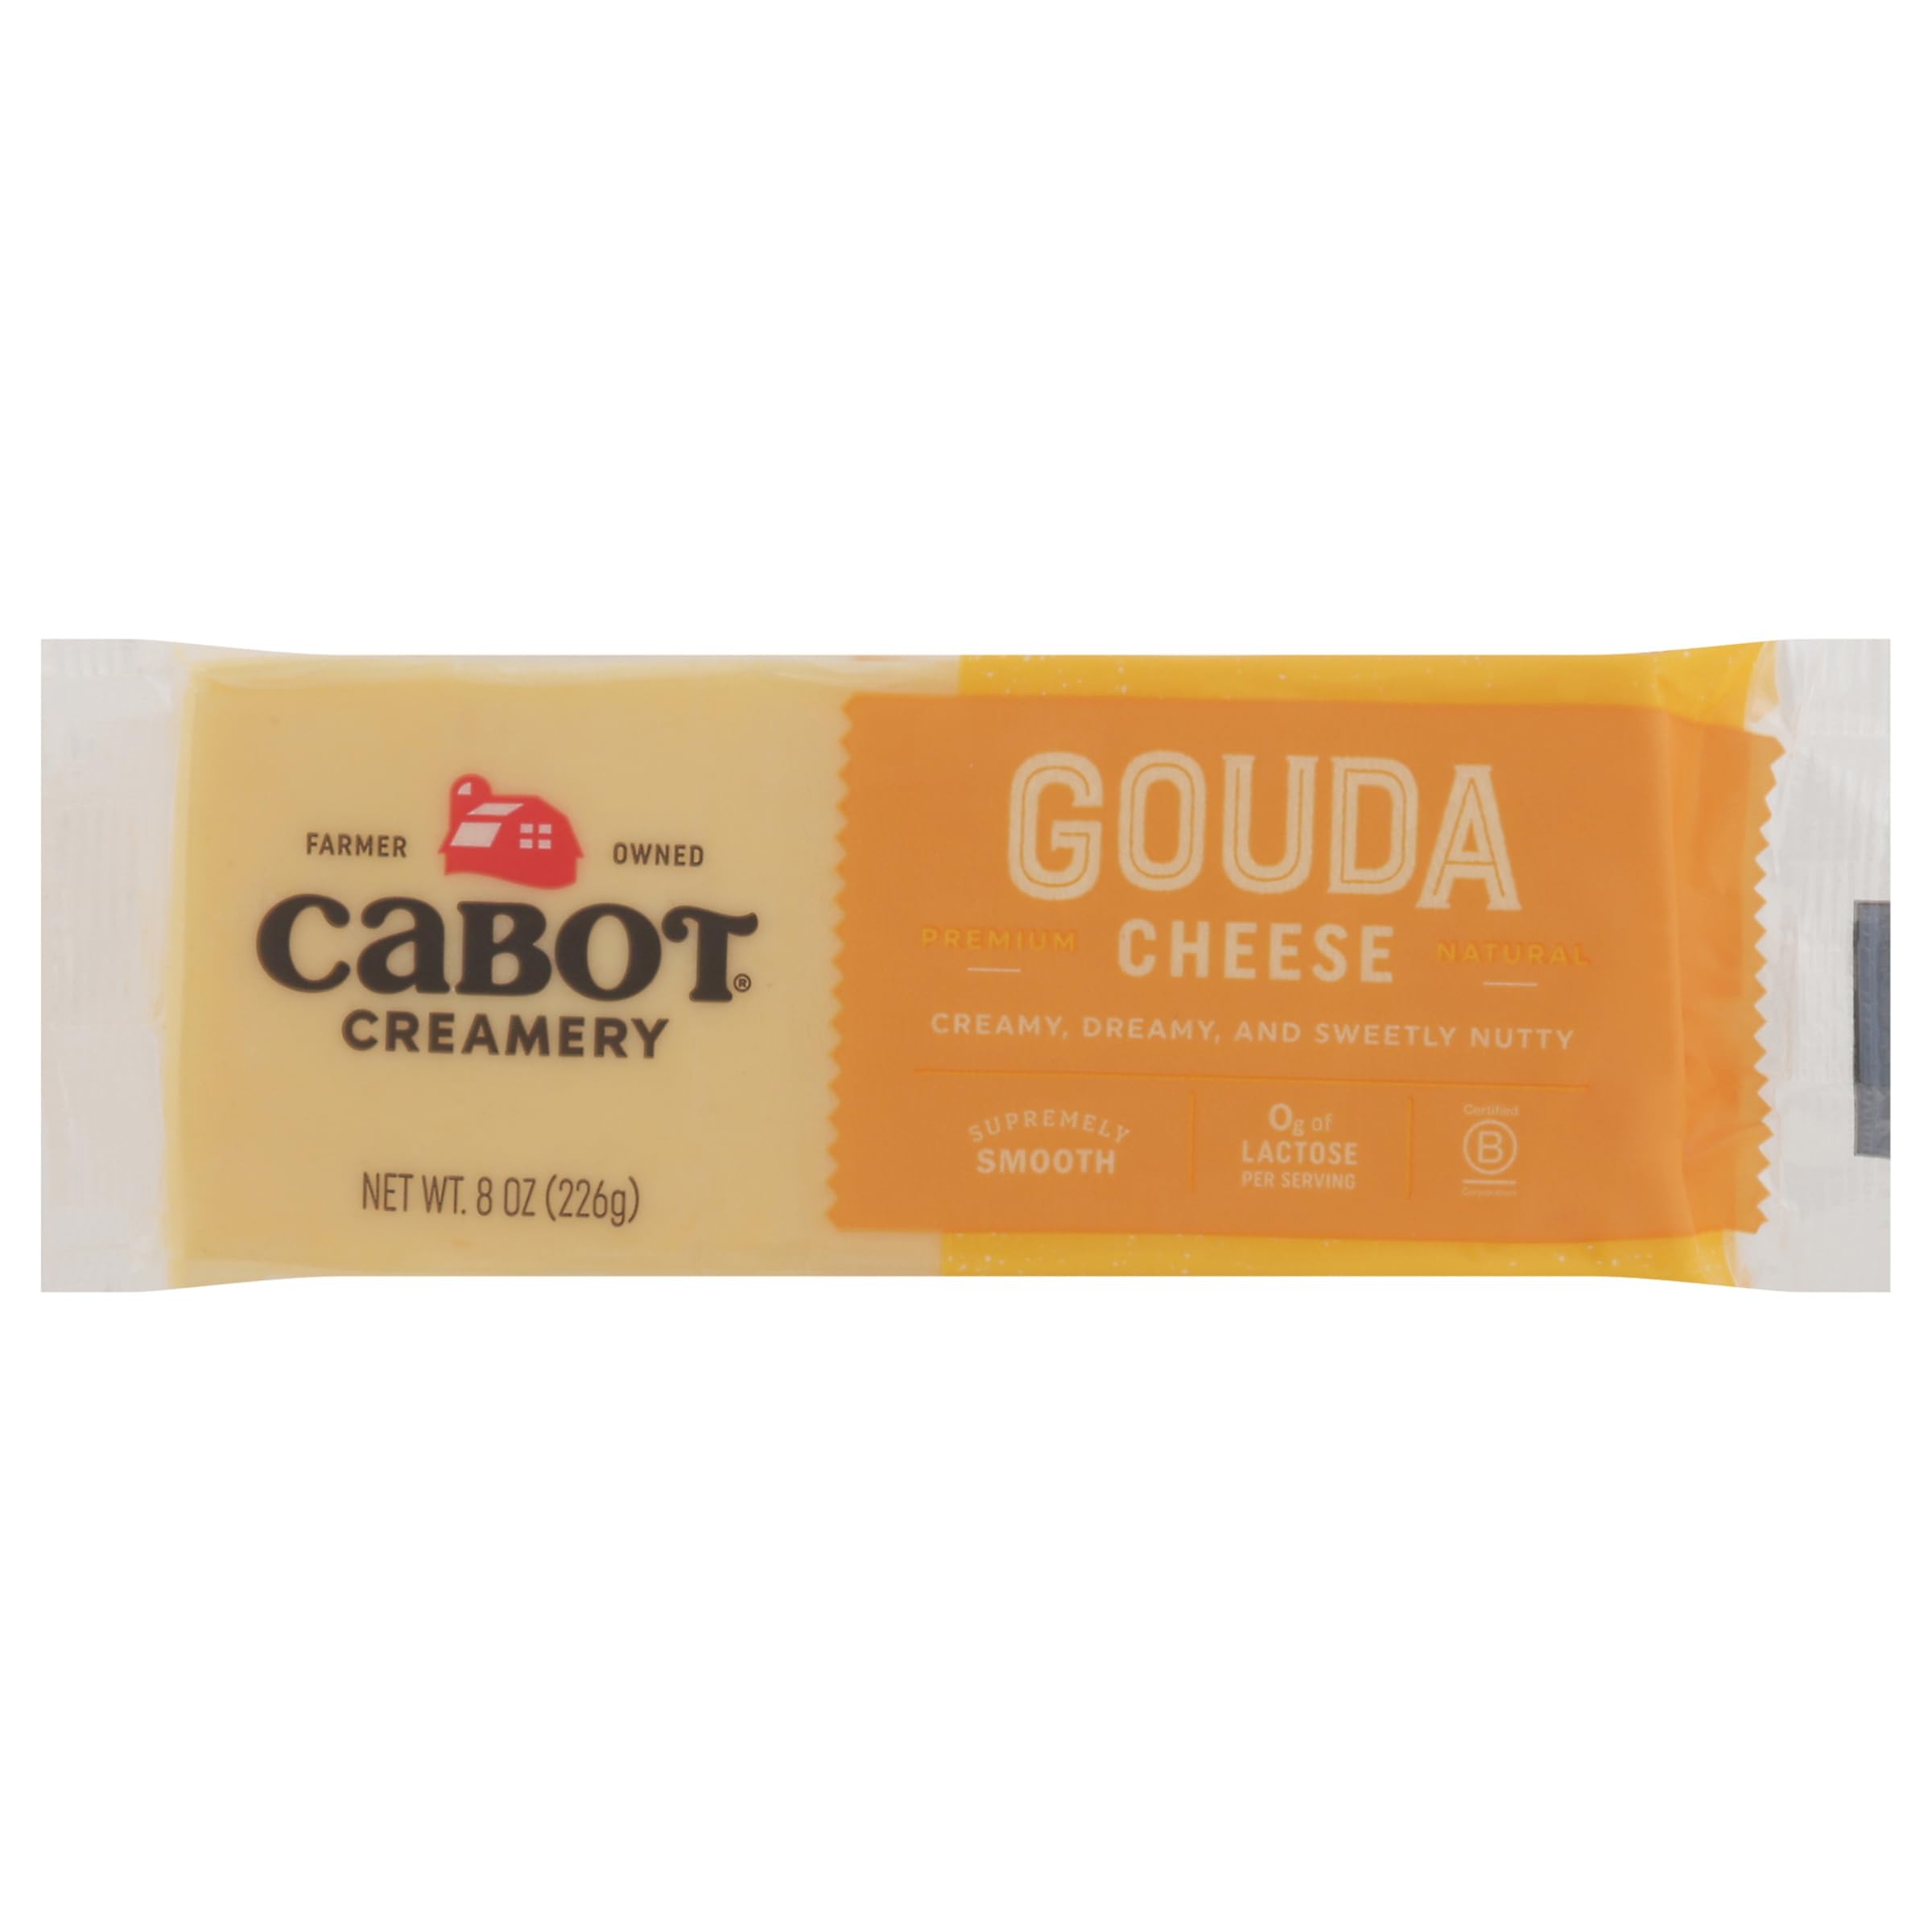
Item Name: Cabot, Bar Gouda, 8 Ounce
Product Description: Cheddar Cheese
Value: 8.0
Unit: Ounce

Price: 2.87